Death and Cremation

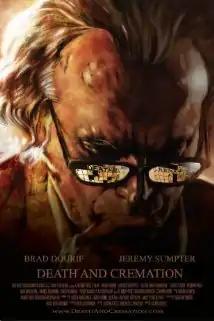

Death and Cremation is an independent feature film starring Brad Dourif and Jeremy Sumpter, and is the first feature from Director Justin Steele. The film's supporting cast includes Scott Elrod, Daniel Baldwin, Debbon Ayer, Sam Ingraffia, Staci Keanan, Kate Maher, Blake Hood and Madison Eginton.